Optical sound

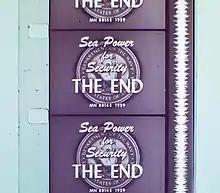
Example of a variable-area sound track on the right side of the frames on this strip of 16mm film. The width of the white area is proportional to the amplitude of the audio signal at each instant.

Most of the inventions which led to optical sound-on-film technology employed the use of an electric lamp, called an 'exciter', shining through a translucent waveform printed on the edge of a film strip. When the light shines through the film, it is read by a photo-sensitive material and fed through a processor, which converts the photovoltaic impulse into an electrical signal that is then amplified and converted into analog sound waves through a speaker.